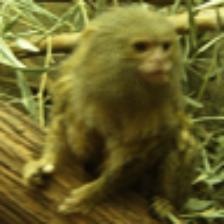
Label: NonHuman